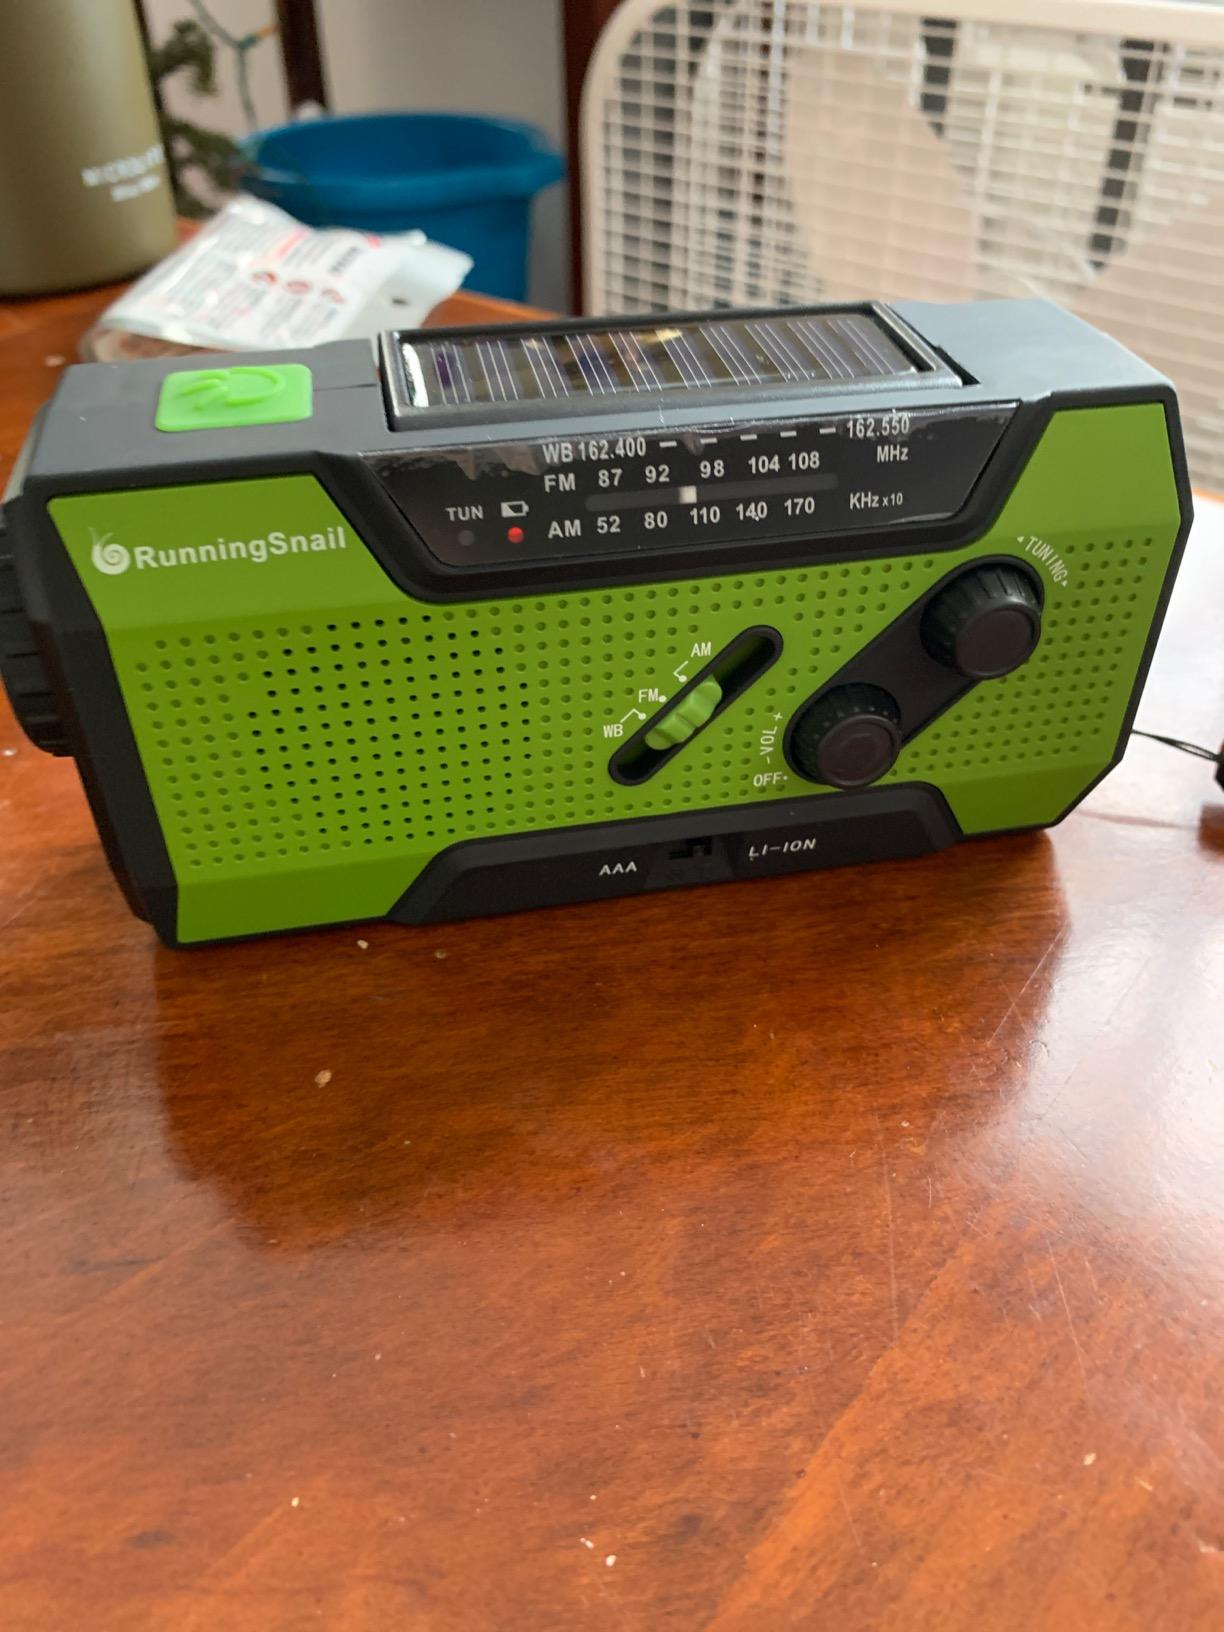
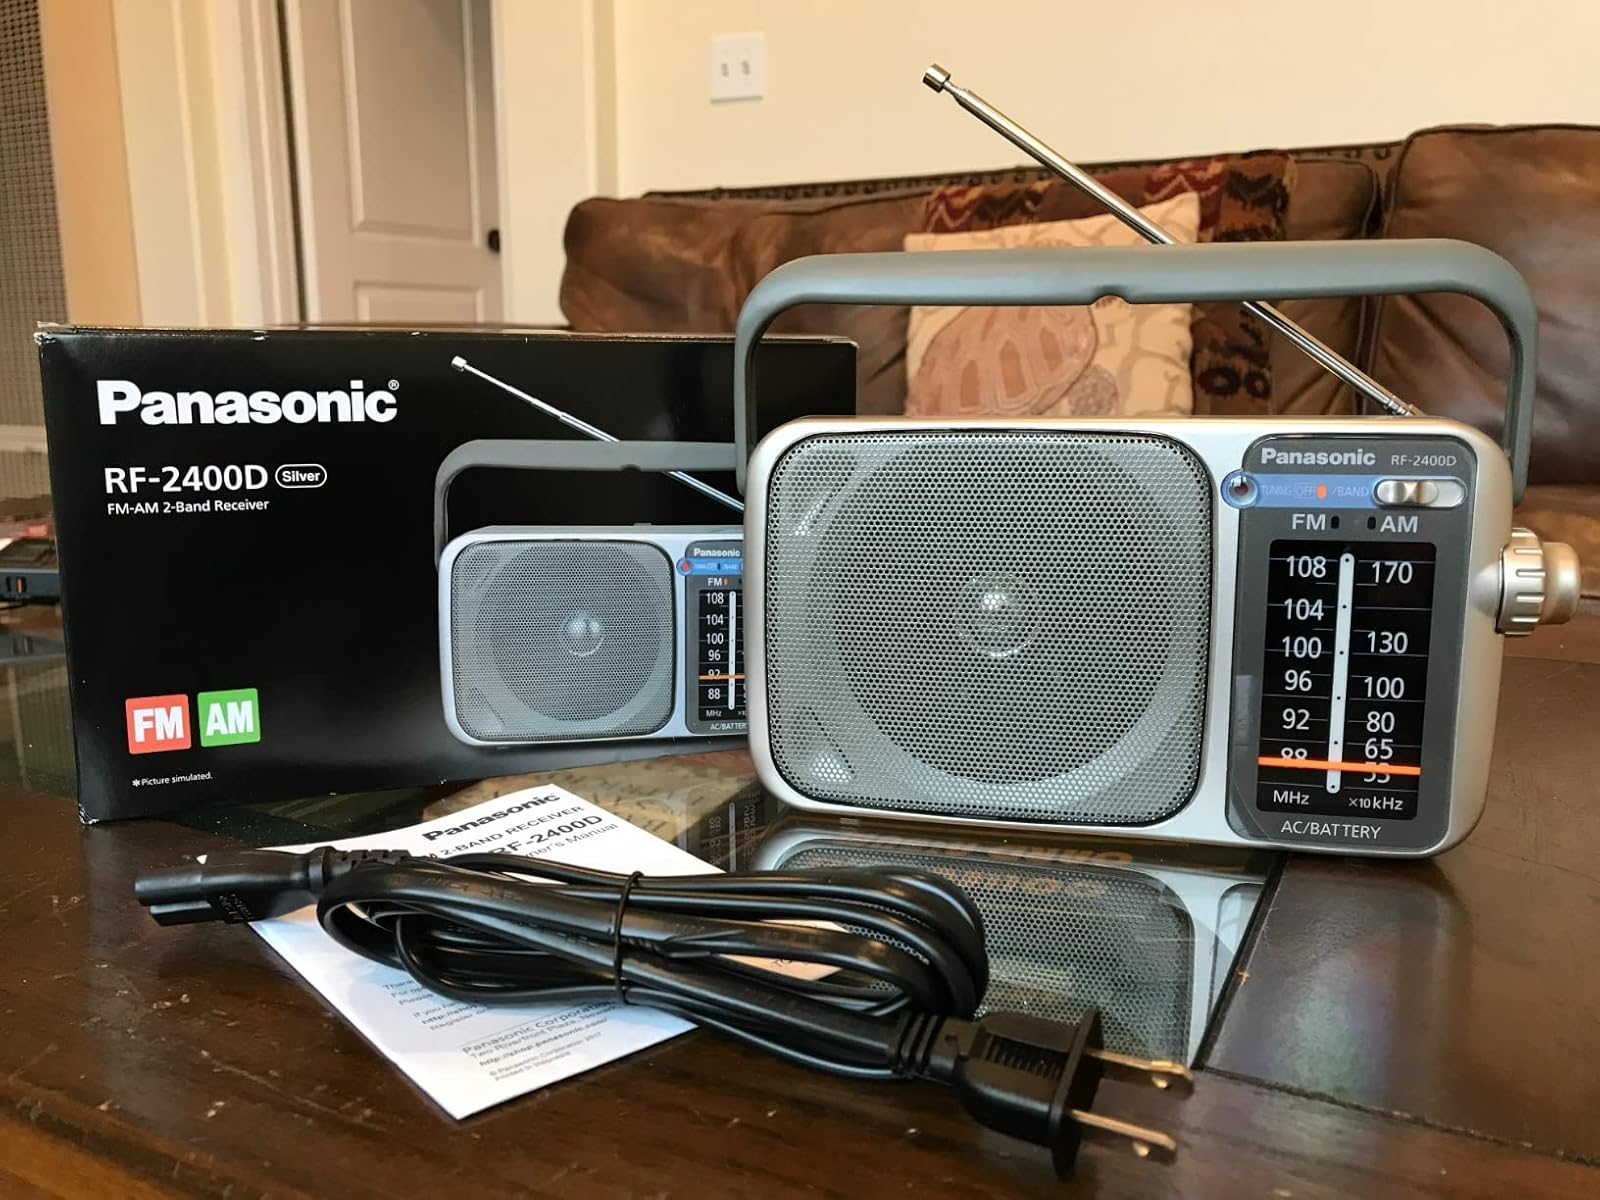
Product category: radio
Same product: no